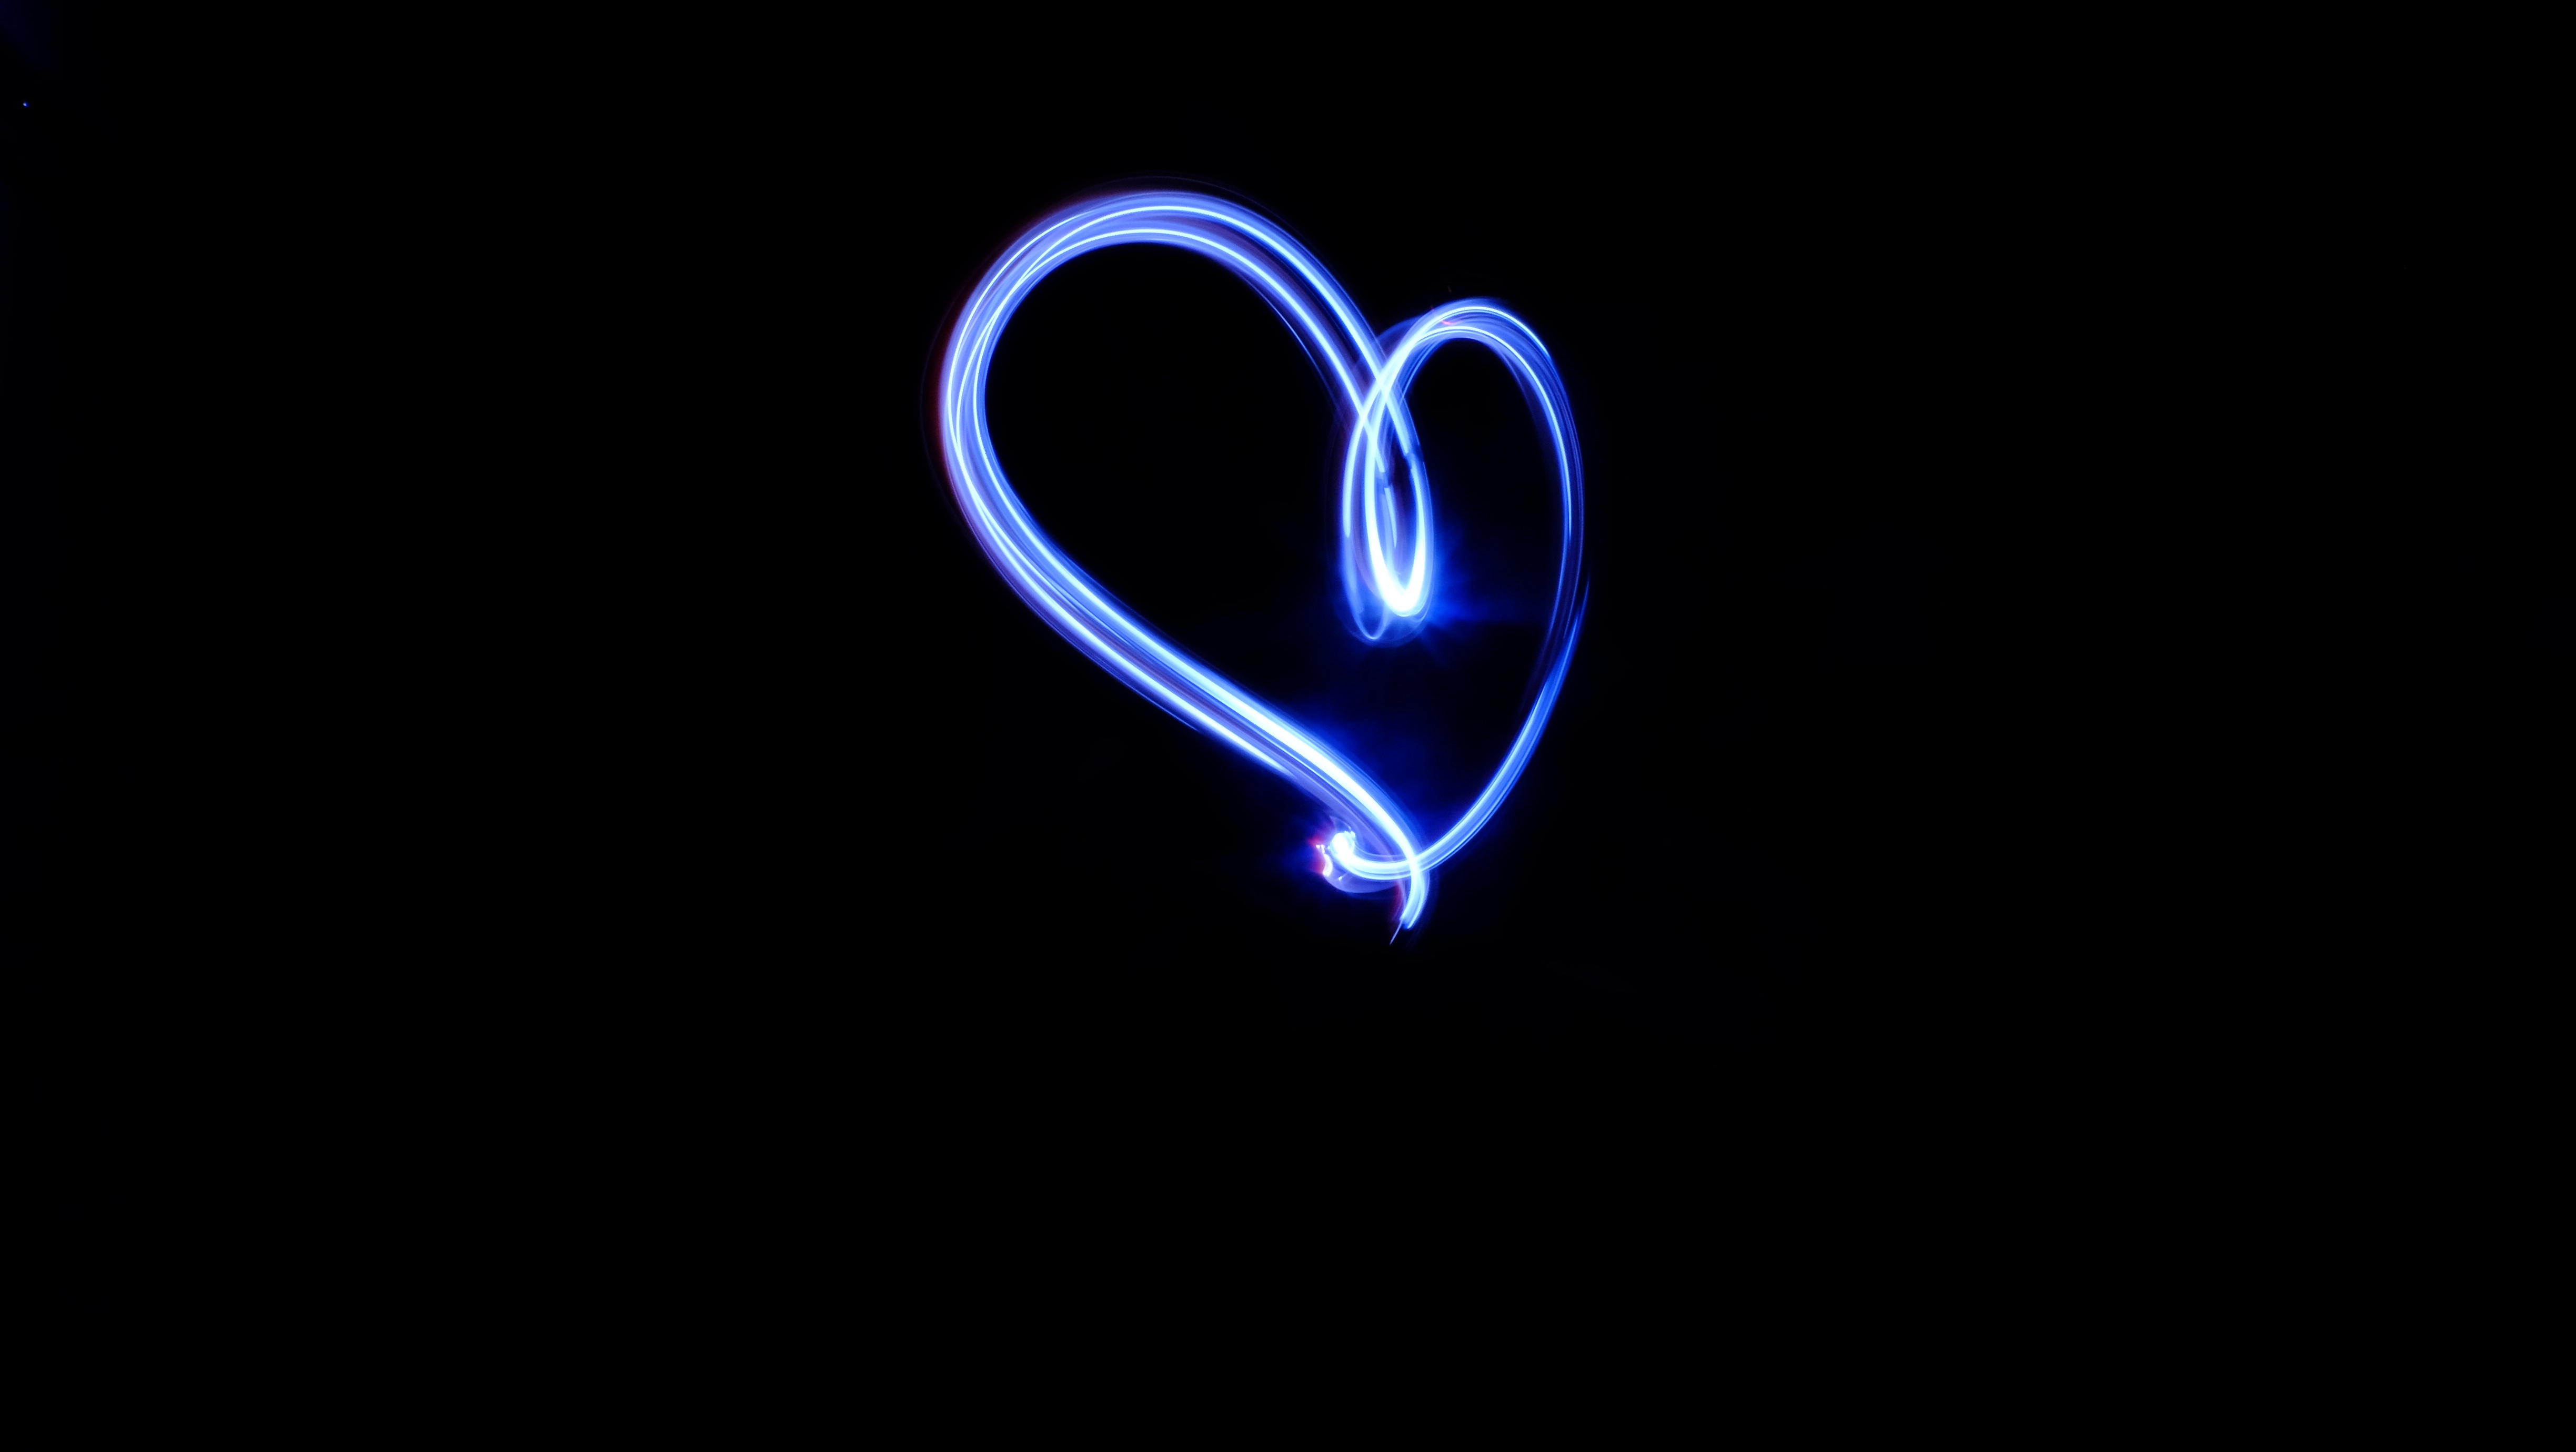
light, number, dark, heart, symbol, circle, human body, font, logo, organ, computer wallpaper, blue heart, heart light